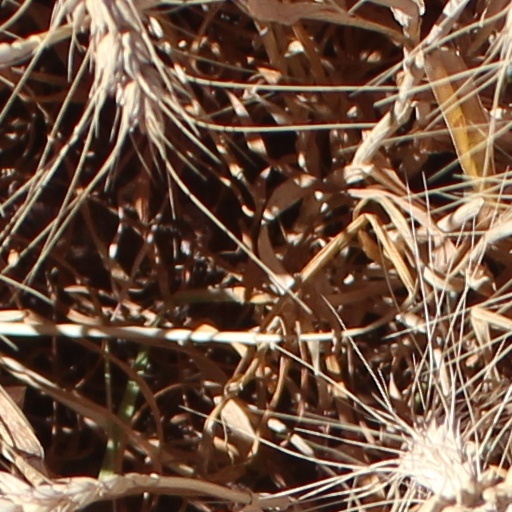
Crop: wheat